Tommy Bond

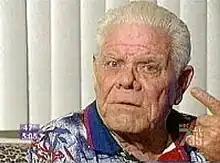
Bond in 2001

Thomas Ross Bond (September 16, 1926 – September 24, 2005) was an American actor, director, producer and writer. He was best known for his work as a child actor for two nonconsecutive periods in "Our Gang" ("Little Rascals") comedies (first as "Tommy" and later as "Butch"). Also, he is noted for being the first actor to appear onscreen as DC Comics character Jimmy Olsen, in the film serials "Superman" (1948) and "Atom Man vs. Superman" (1950).